Law Enforcement Exploring

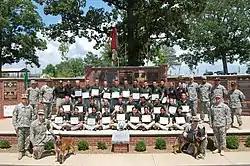
Graduates of the National Law Enforcement Explorer Academy at Fort Leonard Wood, 2013

In some areas of the country, Explorers may attend an Explorer Academy, typically on consecutive weekends or for a week, to receive training and discipline similar to that of a real law enforcement academy. The academy ends with a graduation ceremony where certificates (such as CPR certification) and awards are given.